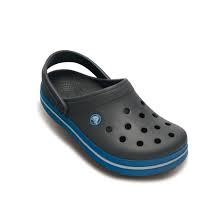
Label: Clog